Geraldine (2000 film)

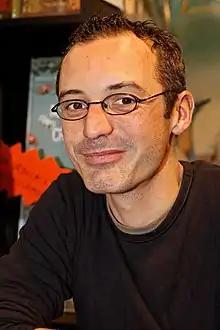
Director Arthur de Pins

Arthur de Pins made "Geraldine" while attending Arts Decos' in Paris. According to "Campaign", many viewers have had strong and differing reactions to the film, some accusing it of sexism, others hailing it as feminist. de Pins however, who has no sisters and attended an all boys school in his youth, was "merely having fun" with the film and exploring his curiosity in the opposite sex. In a review for "Short of the Week", Ian Lumsden posited that the film was rendered in Flash and that After Effects was likely used for compositing.